Yngve Häckner

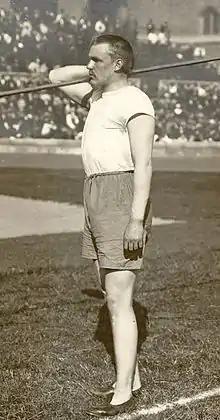
Yngve Häckner

Yngve Häckner (9 August 1895 – 3 December 1987) was a Swedish javelin thrower, lawyer and politician. He broke the world record total for javelin with both hands in 1917 and won the Swedish championship four times. From 1948 to 1952 he represented the Liberal People's Party in the second chamber of the Riksdag.